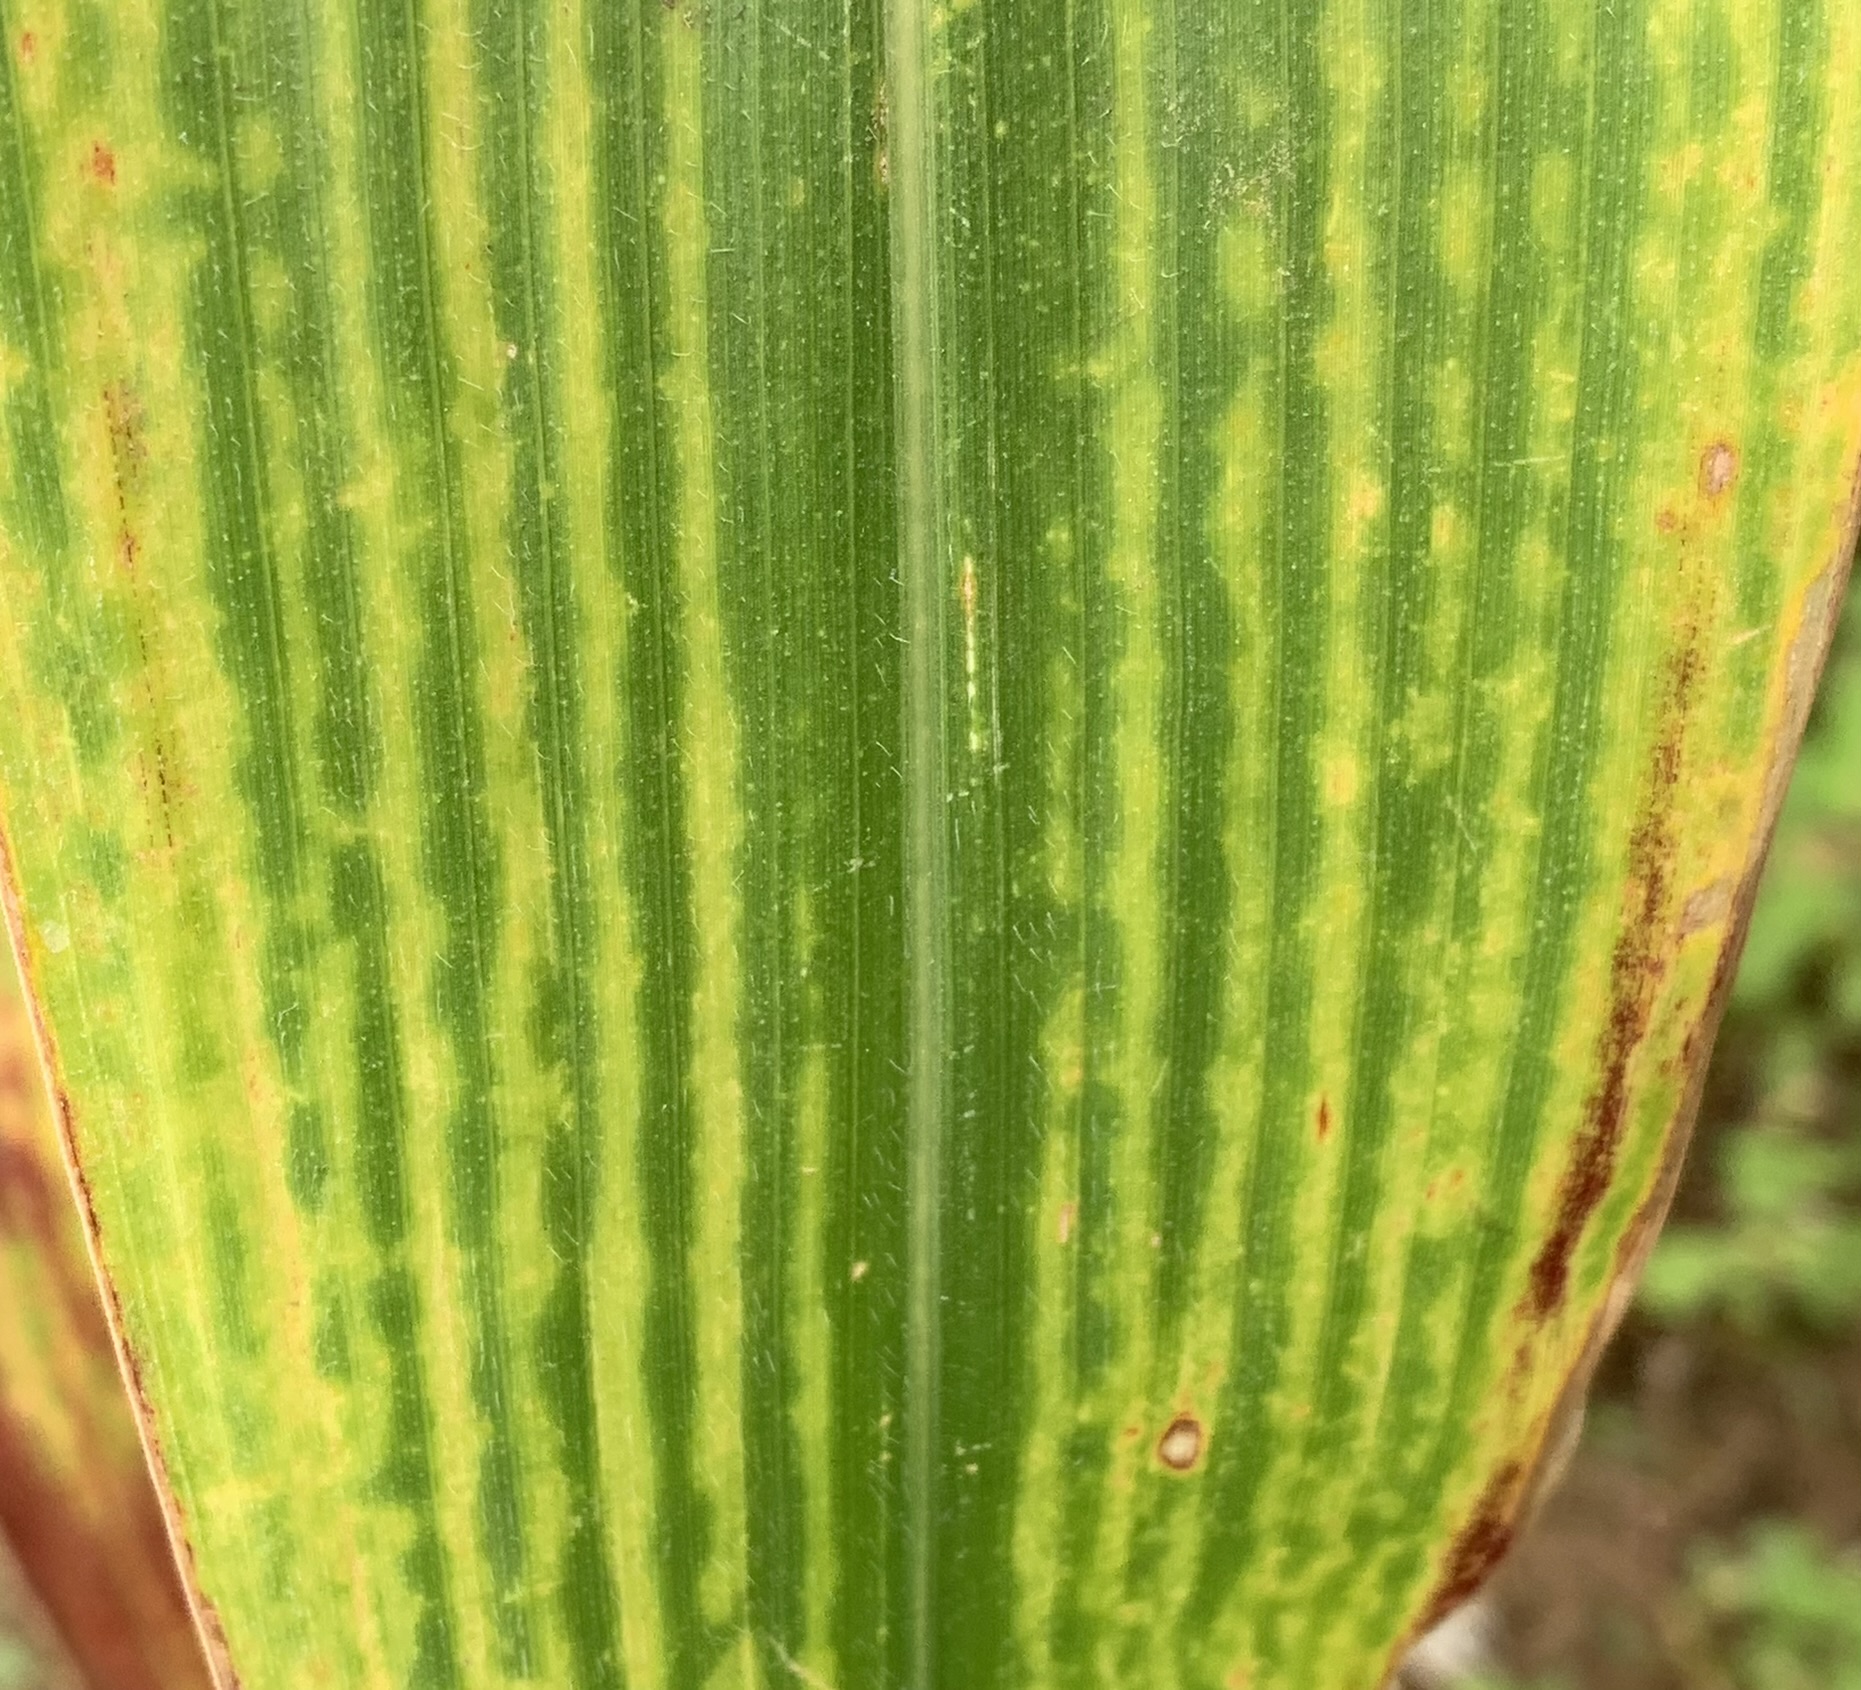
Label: MLN